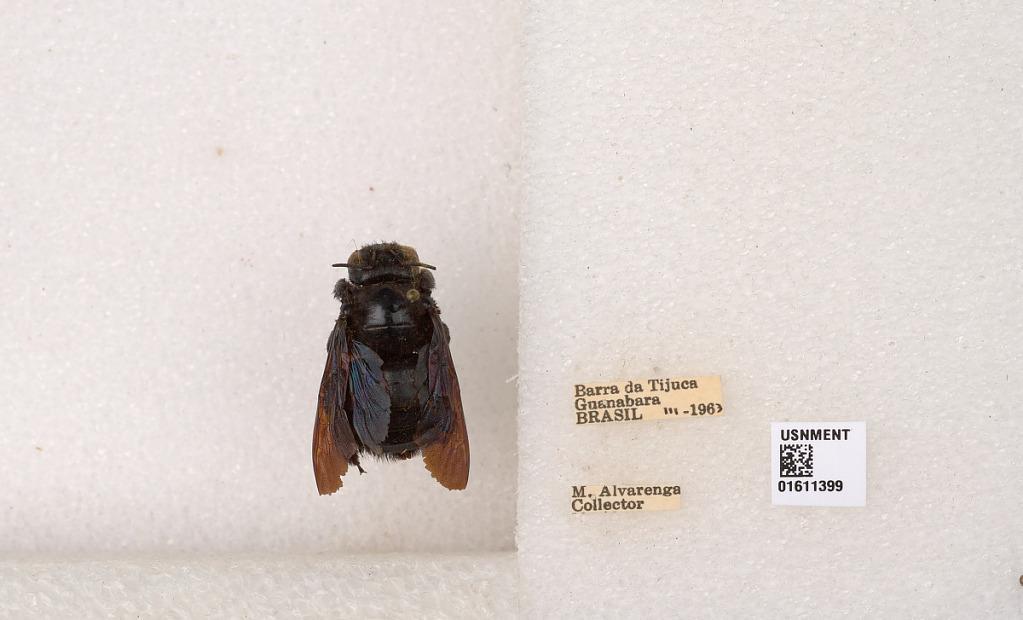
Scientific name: Xylocopa
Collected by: D. Rees
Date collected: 1963-3-1
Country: Brazil
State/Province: Rio de Janeiro
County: Rio de Janeiro
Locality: Barra da Tijuca, Guanabara